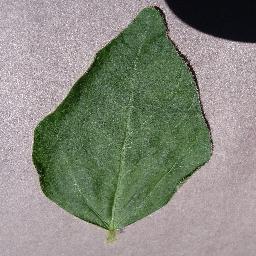
Label: Soybean___healthy